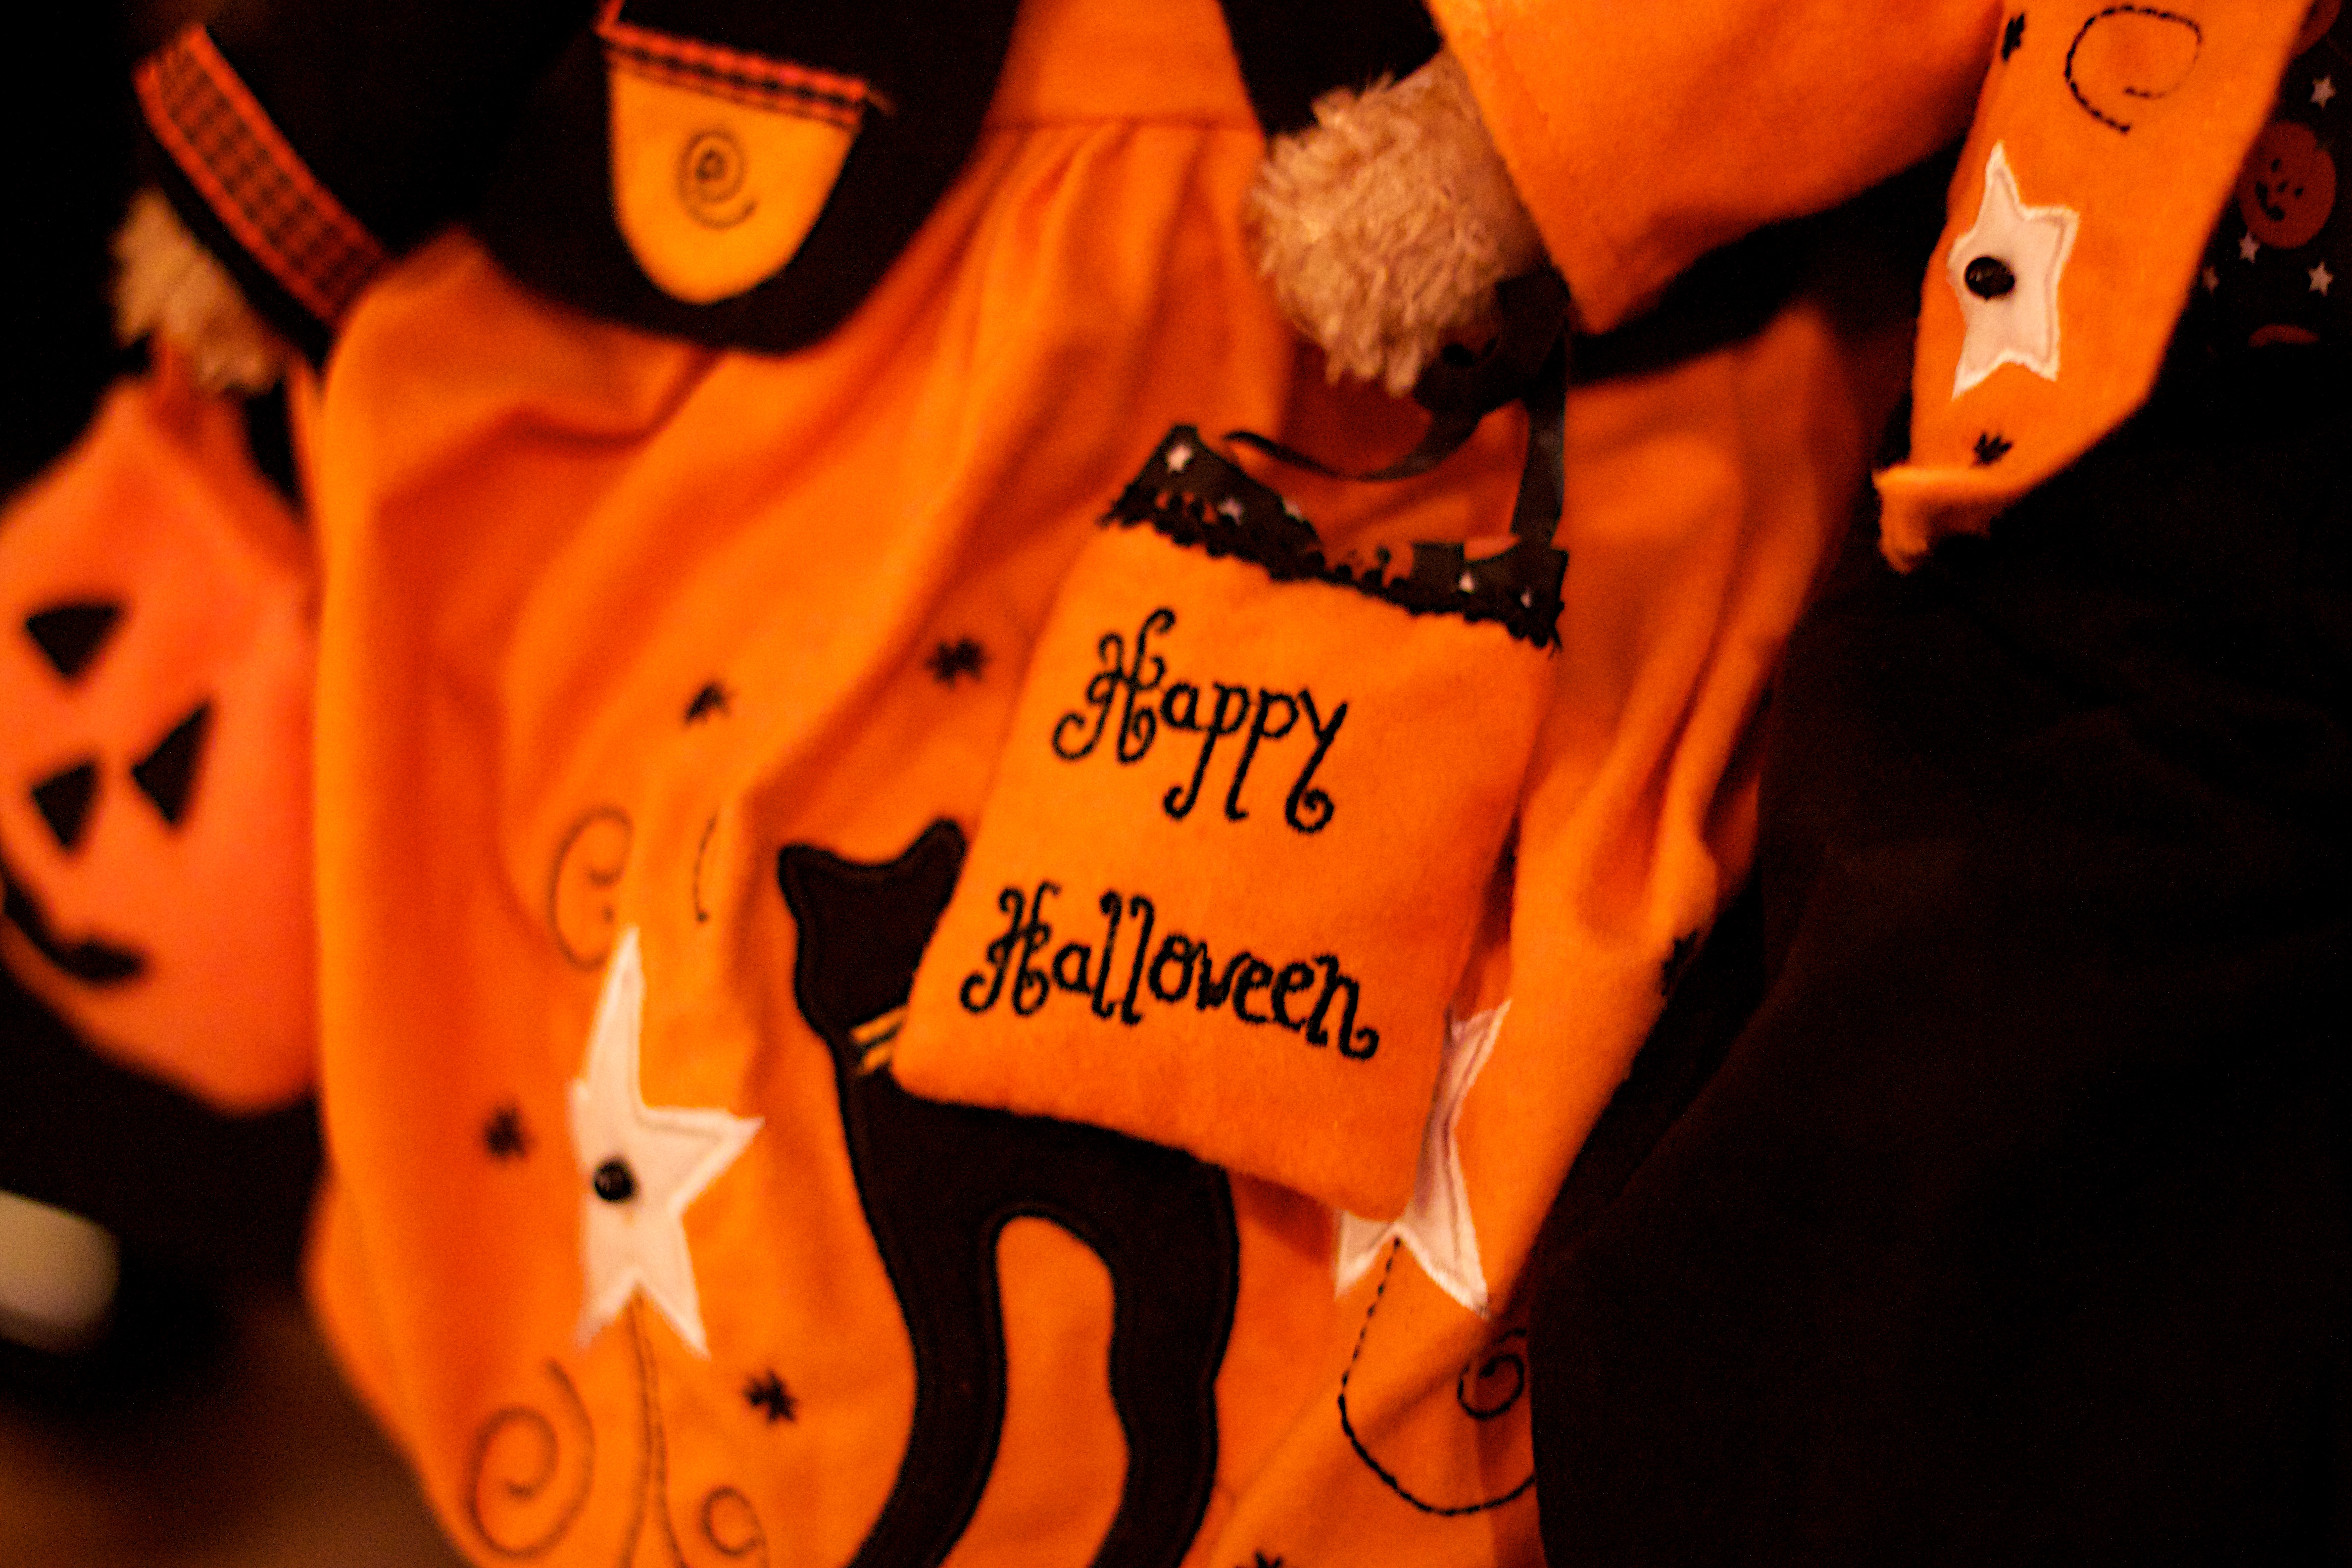
red, color, halloween, yellow, odyssey